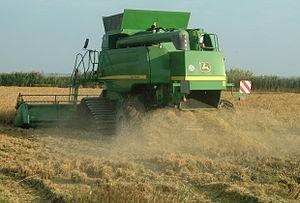
Le riz rouge de Camargue est un riz complet dont le péricarde est teinté par mutation naturelle d'un rouge foncé. Comme tous les riz de Camargue, il est protégé par une IGP depuis 1998.